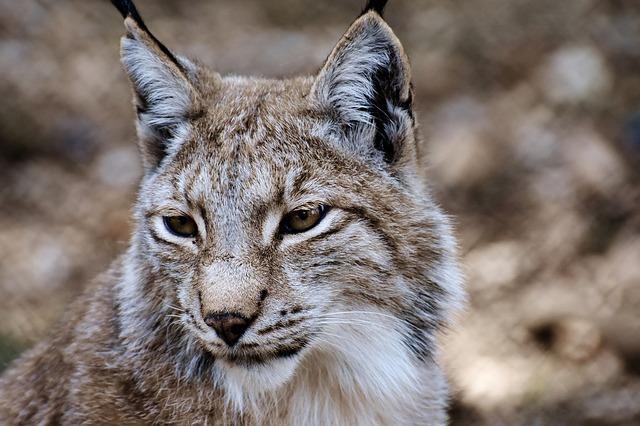
cat